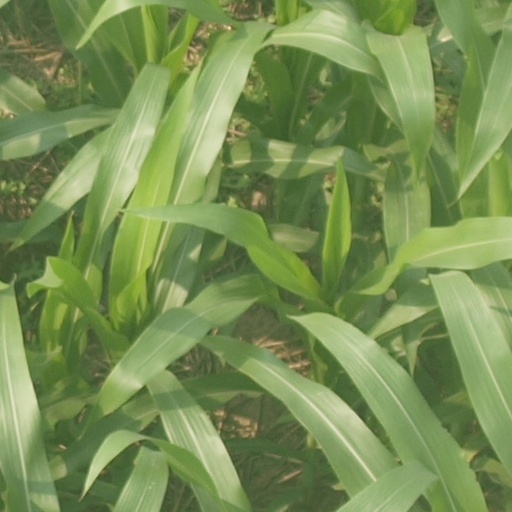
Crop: maize; corn